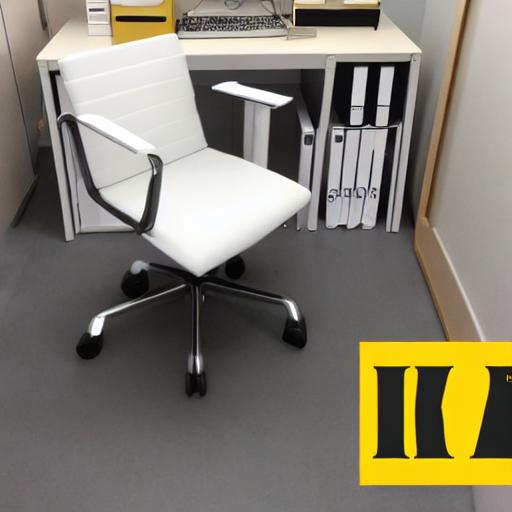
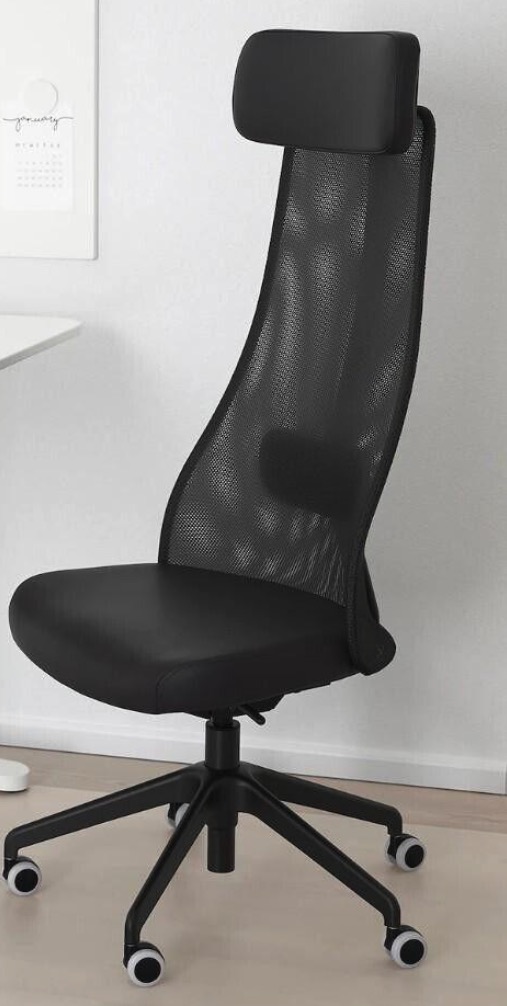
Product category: items_chair
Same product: no